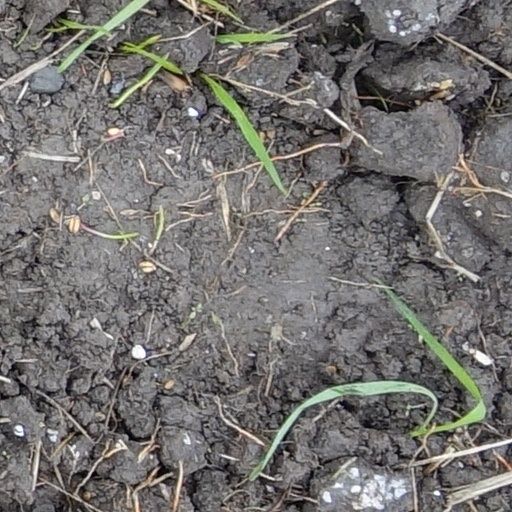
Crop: wheat